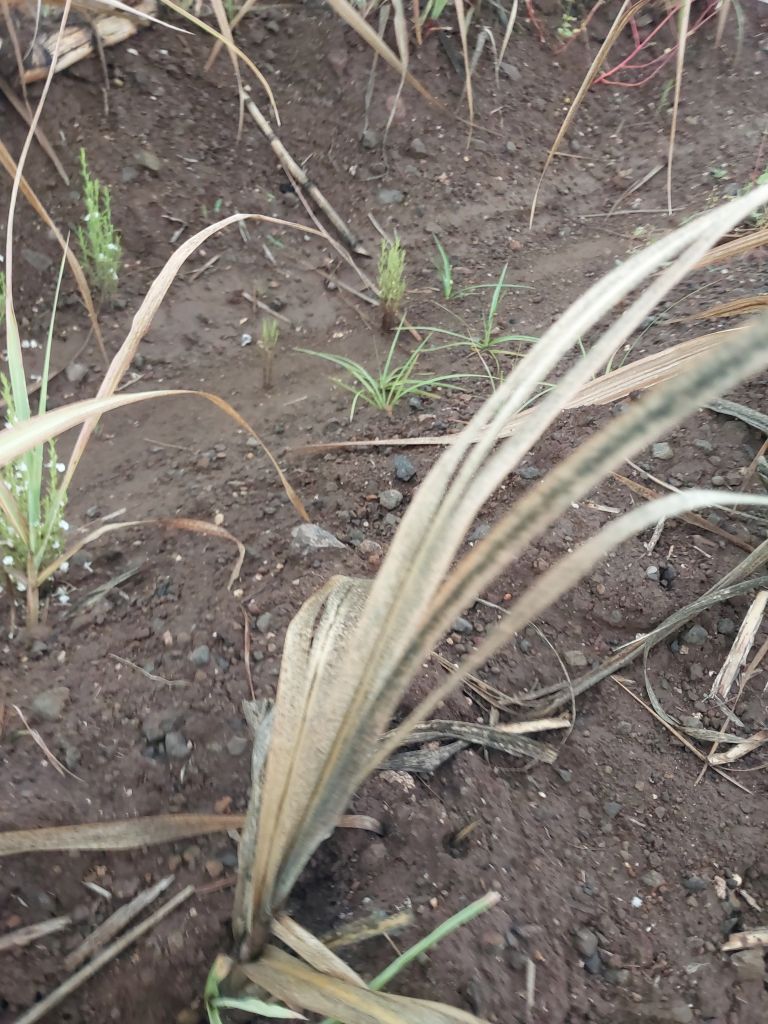
Label: Sett Rot